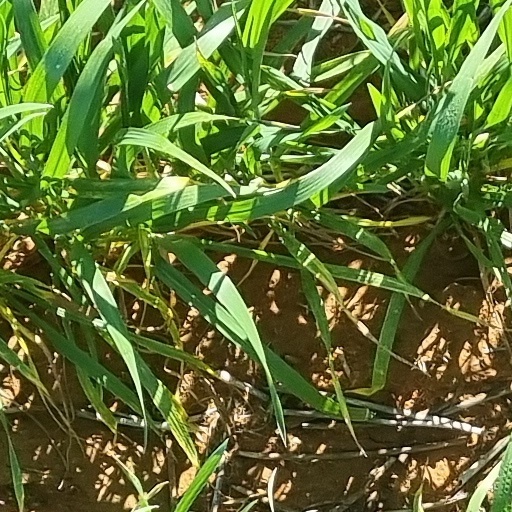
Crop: wheat